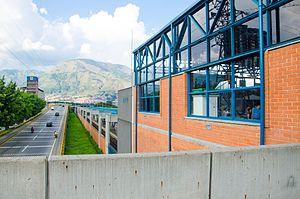
Madera est une station du métro de Medellín sur la ligne A, à Bello en Colombie.